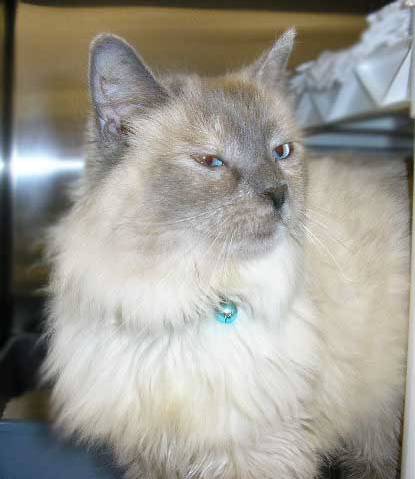
Label: cat